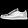
Label: Sneaker